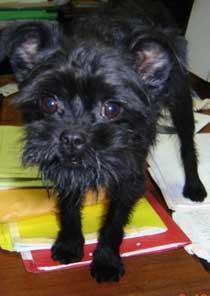
affenpinscher